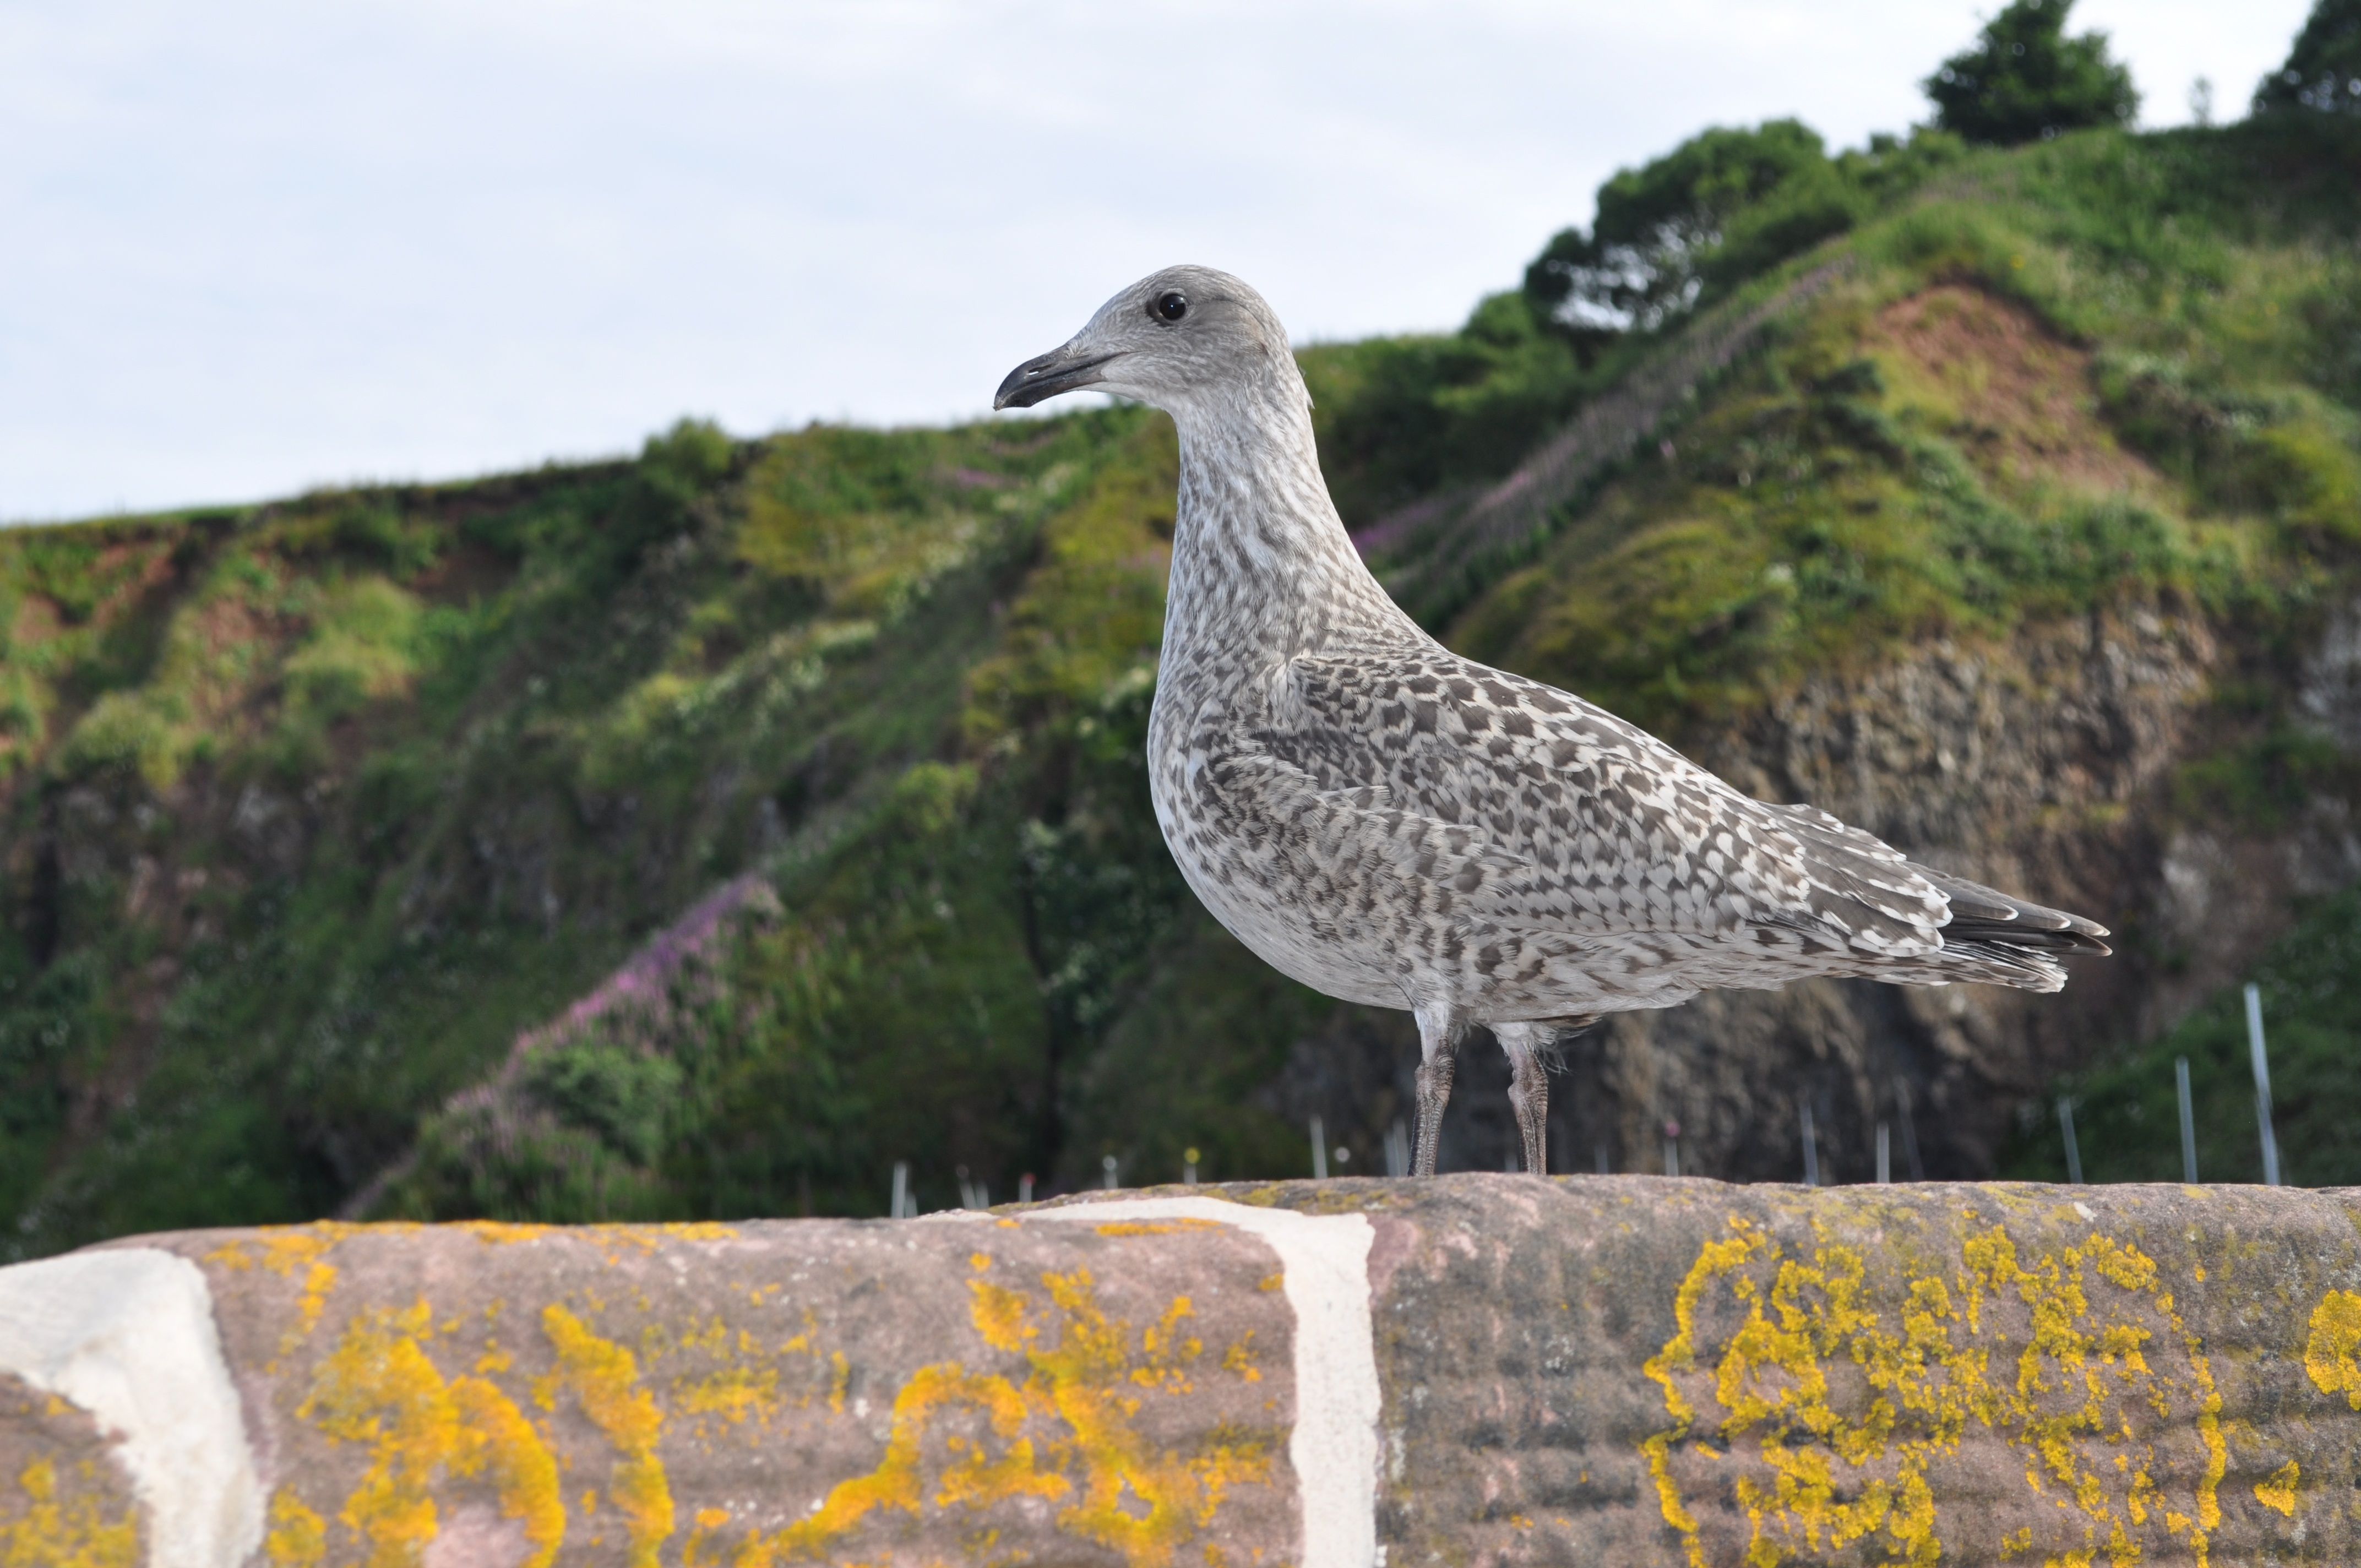
bird, wall, seagull, wildlife, fauna, vertebrate, stonehaven